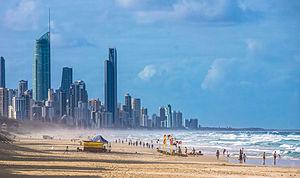
Gold Coast est une conurbation australienne située le long de la côte pacifique formant la ville de Gold Coast, à environ 94 km au sud-est de Brisbane dans la région Sud-Est du Queensland en Australie.